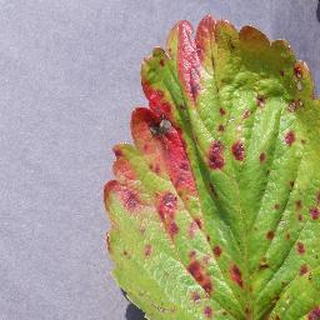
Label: strawberry_leaf_scorch